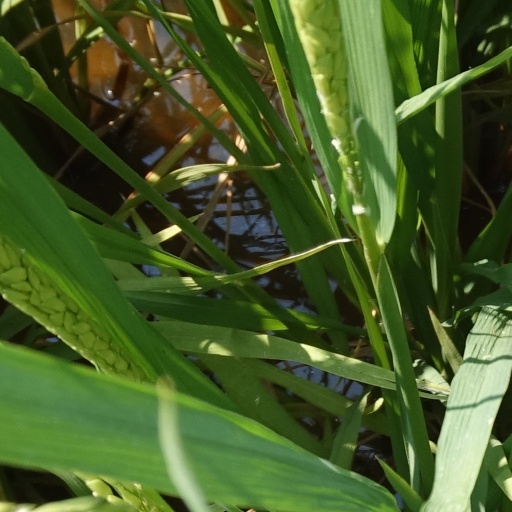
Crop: rice